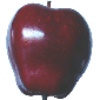
Label: red_delicious_apple